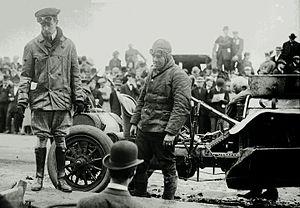
William Kissam Vanderbilt II, dit « Willie K. », né le 2 mars 1878 à New York et mort le 8 janvier 1944 dans la même ville, était entre autres un pilote automobile et un skipper américain, ayant aussi eu un temps quelques intérêts dans le monde hippique.